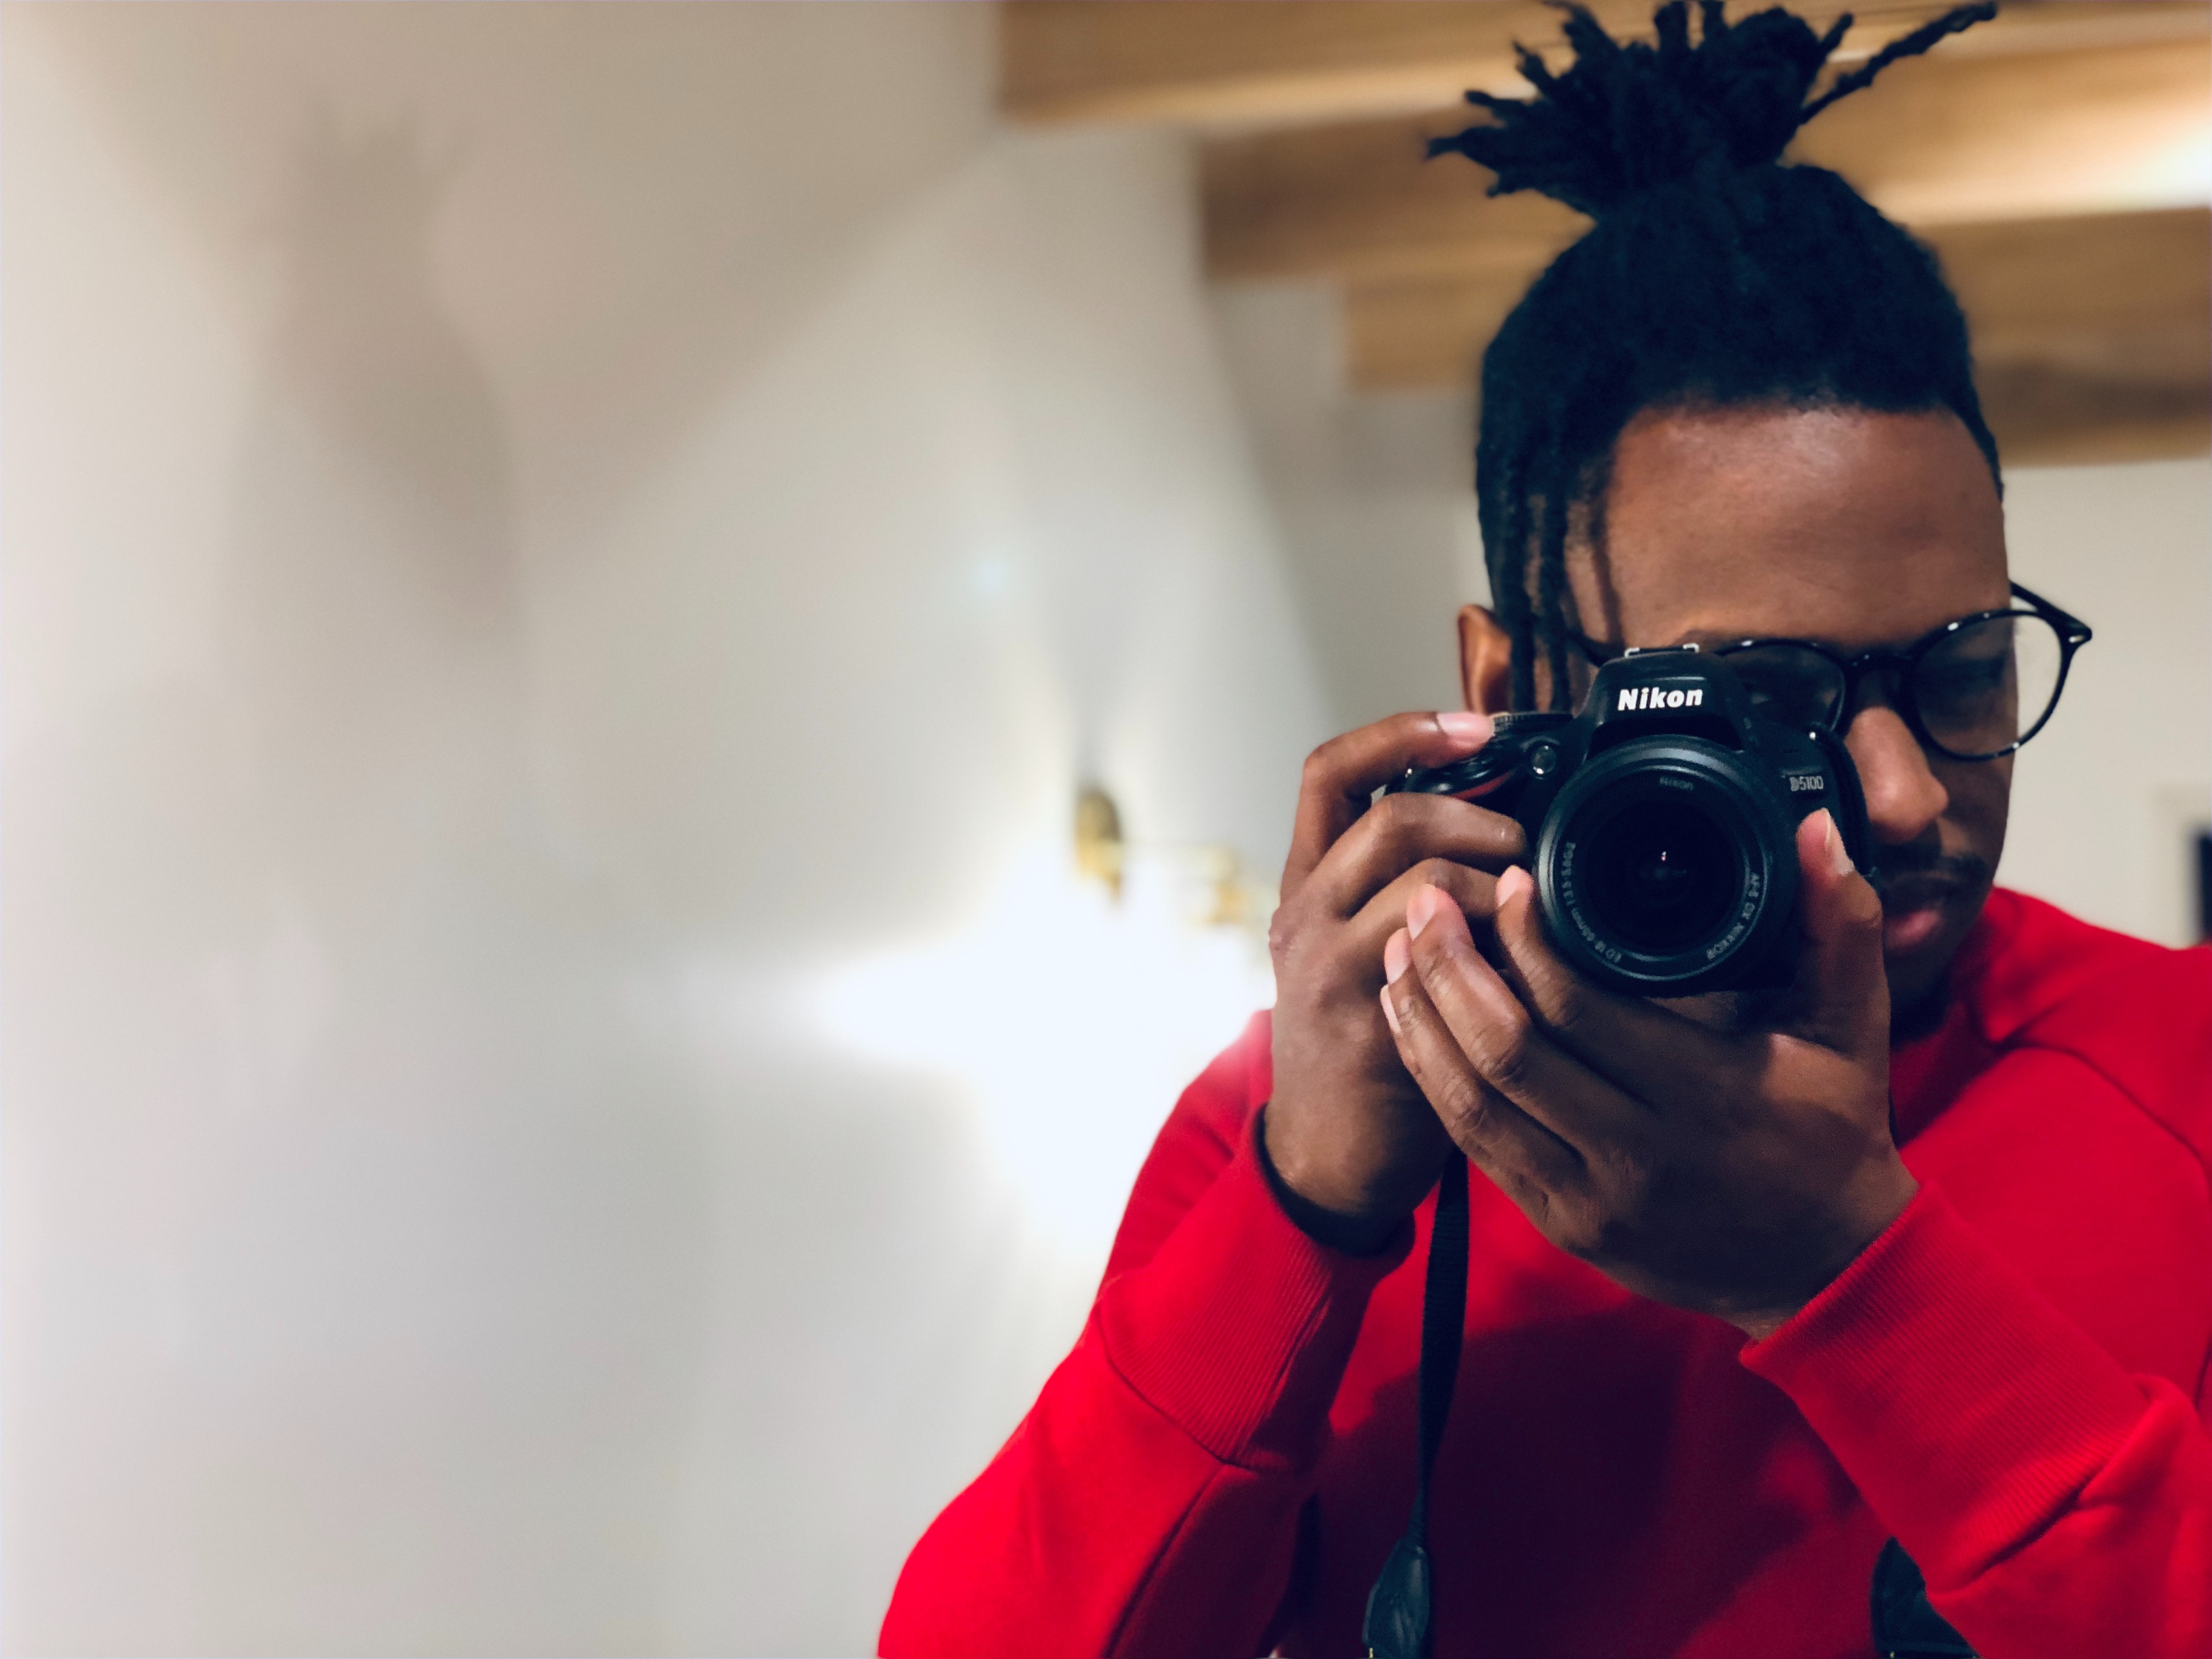
hair, hairstyle, photographer, cool, photography, eyewear, camera operator, glasses, camera, cameras optics, dreadlocks, digital camera, reflex camera, single lens reflex camera